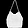
Label: Bag